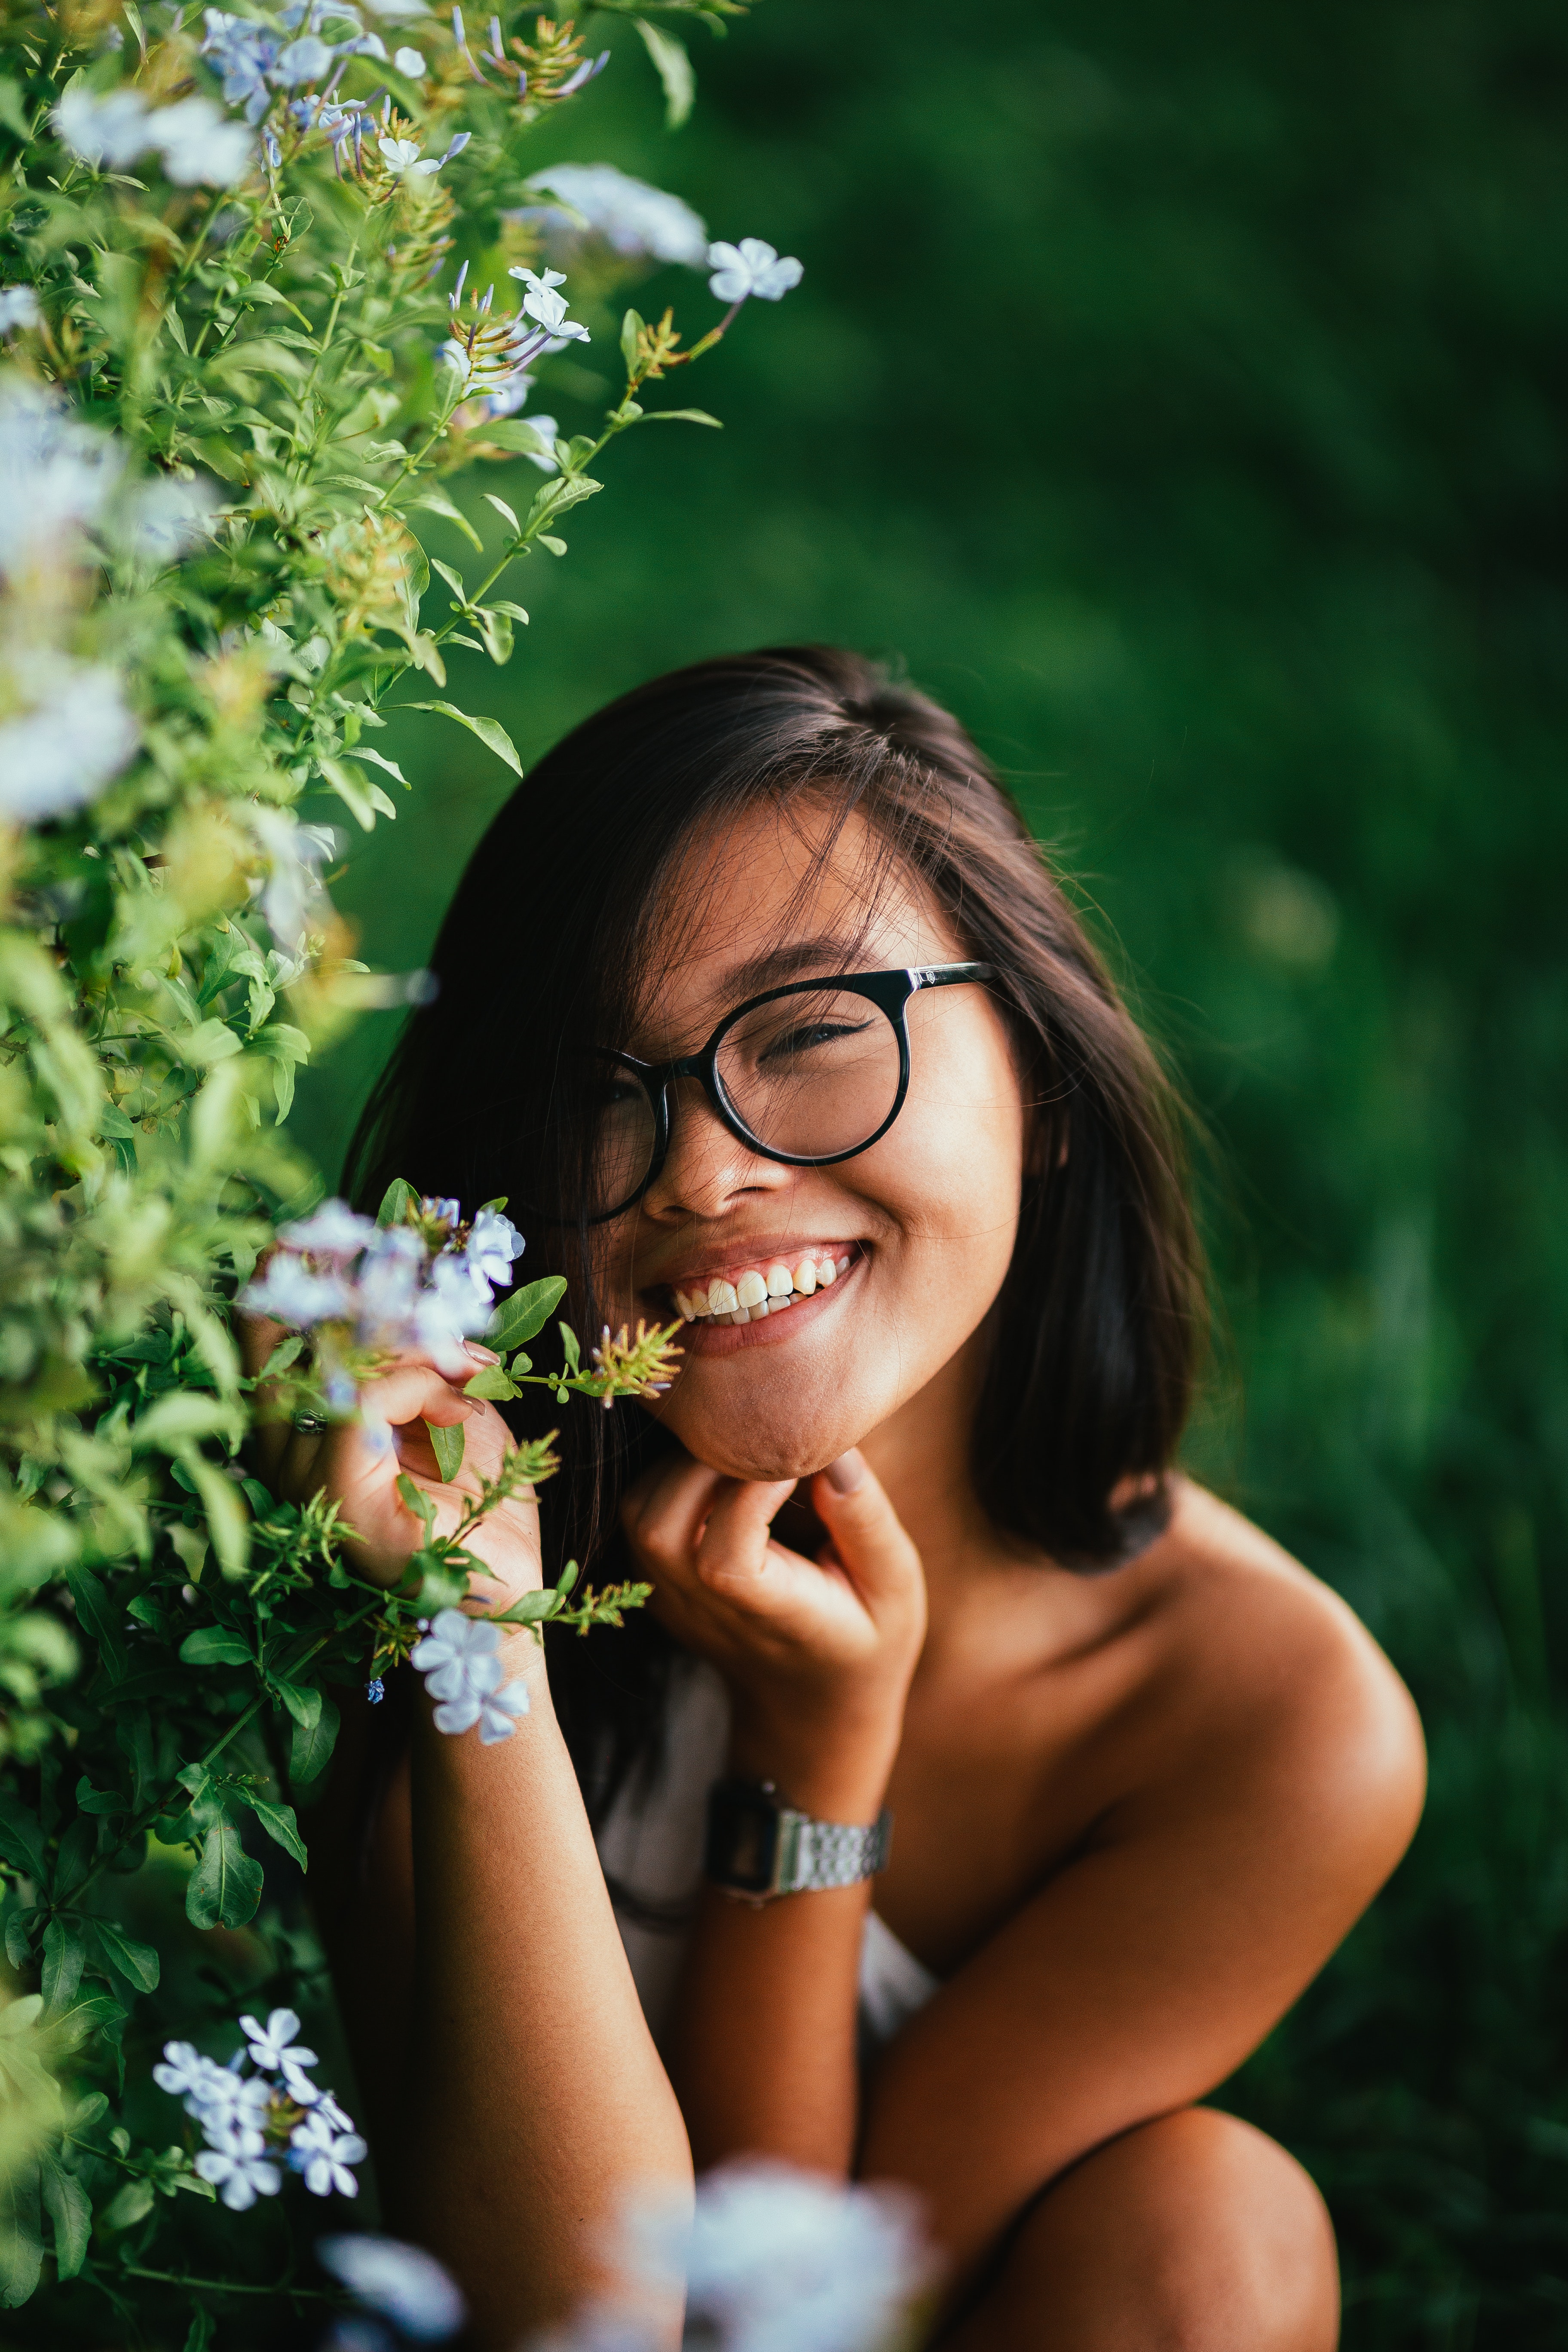
People in nature, facial expression, lady, glasses, eyewear, smile, beauty, skin, botany, summer, lip, grass, flower, black hair, spring, photography, plant, happy, long hair, brown hair, hand, vision care, photo shoot, garden, dress, floral design, sunlight, finger, sitting, portrait photography